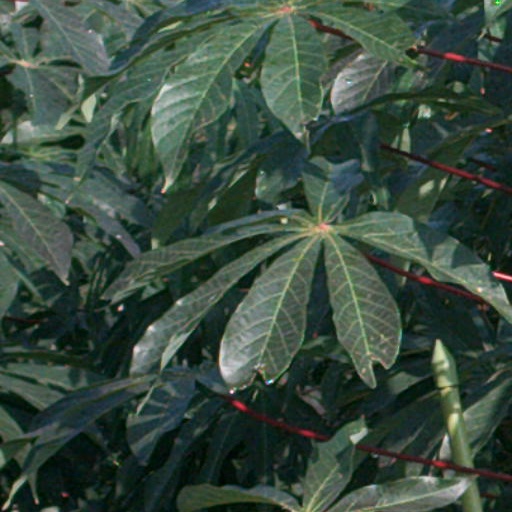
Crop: cassava